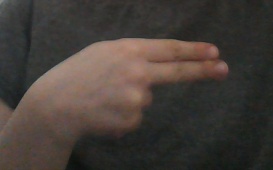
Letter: ain